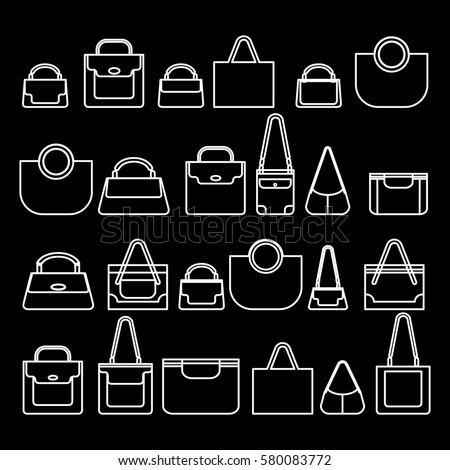
white handbags of various shapes , placed in rows on the black background .